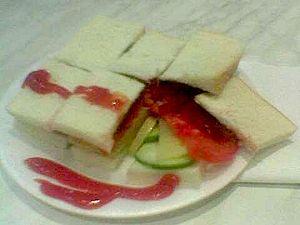
Cette page présente différents sandwichs et tartines existant à travers le monde.